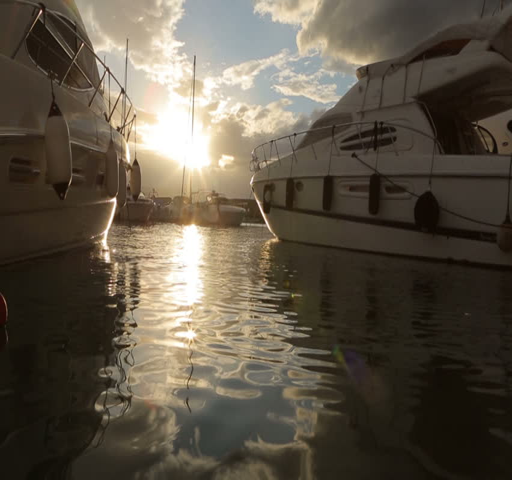
evening ashore on the island